Frances Tiafoe

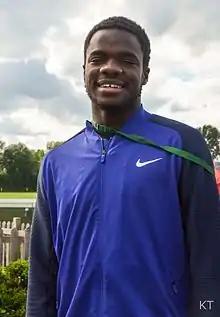
Frances Tiafoe at Wimbledon in 2016

Tiafoe made his ATP Tour main draw debut at the age of 16 and a half after being granted a wildcard by his home tournament, the 2014 Washington Open. He lost to Evgeny Donskoy in his first career tour-level match. At the 2014 US Open, Tiafoe received a wildcard into the qualifying draw but lost to 11th seed Tatsuma Ito. In the doubles tournament, he was awarded a wildcard into the main draw with Michael Mmoh. The two teenagers picked up their first career win at the ATP level in the first round by defeating veterans Víctor Estrella Burgos and Teymuraz Gabashvili, before losing in the second round. In March 2015, he claimed his first professional title by winning the ITF Futures tournament at Bakersfield. He officially turned pro the following month.